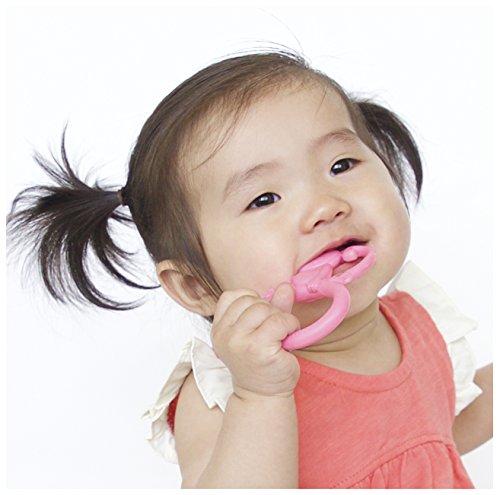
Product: Nuby 2-Pack ZooLoops Teethers, Colors May Vary
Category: Baby Products | Baby Care | Pacifiers, Teethers & Teething Relief | Teethers
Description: You will receive a total of two teethers which could be in any of the following colors: Orange, Pink, Blue, Green, Teal, or Yellow.
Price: $5.99